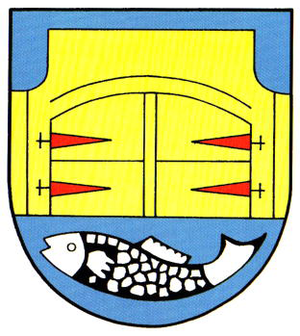
Jade (kommune)
Coat of arms of Jade (kommune)
Jade er en kommune i den vestlige del af i Landkreis Wesermarsch i den tyske delstat Niedersachsen.